Mitra dynasty (Mathura)

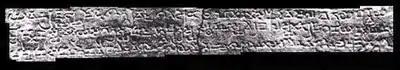
The Yavanarajya inscription, dated to "year 116 of Yavana hegemony", probably 70 or 69 BCE. Mathura Museum.

The Indo-Greeks may have been supplanted by Indo-Scythians around that date, who would then rule in Mathura as the Northern Satraps.